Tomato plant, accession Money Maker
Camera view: vertical (180 deg); turntable rotation: 240 degrees
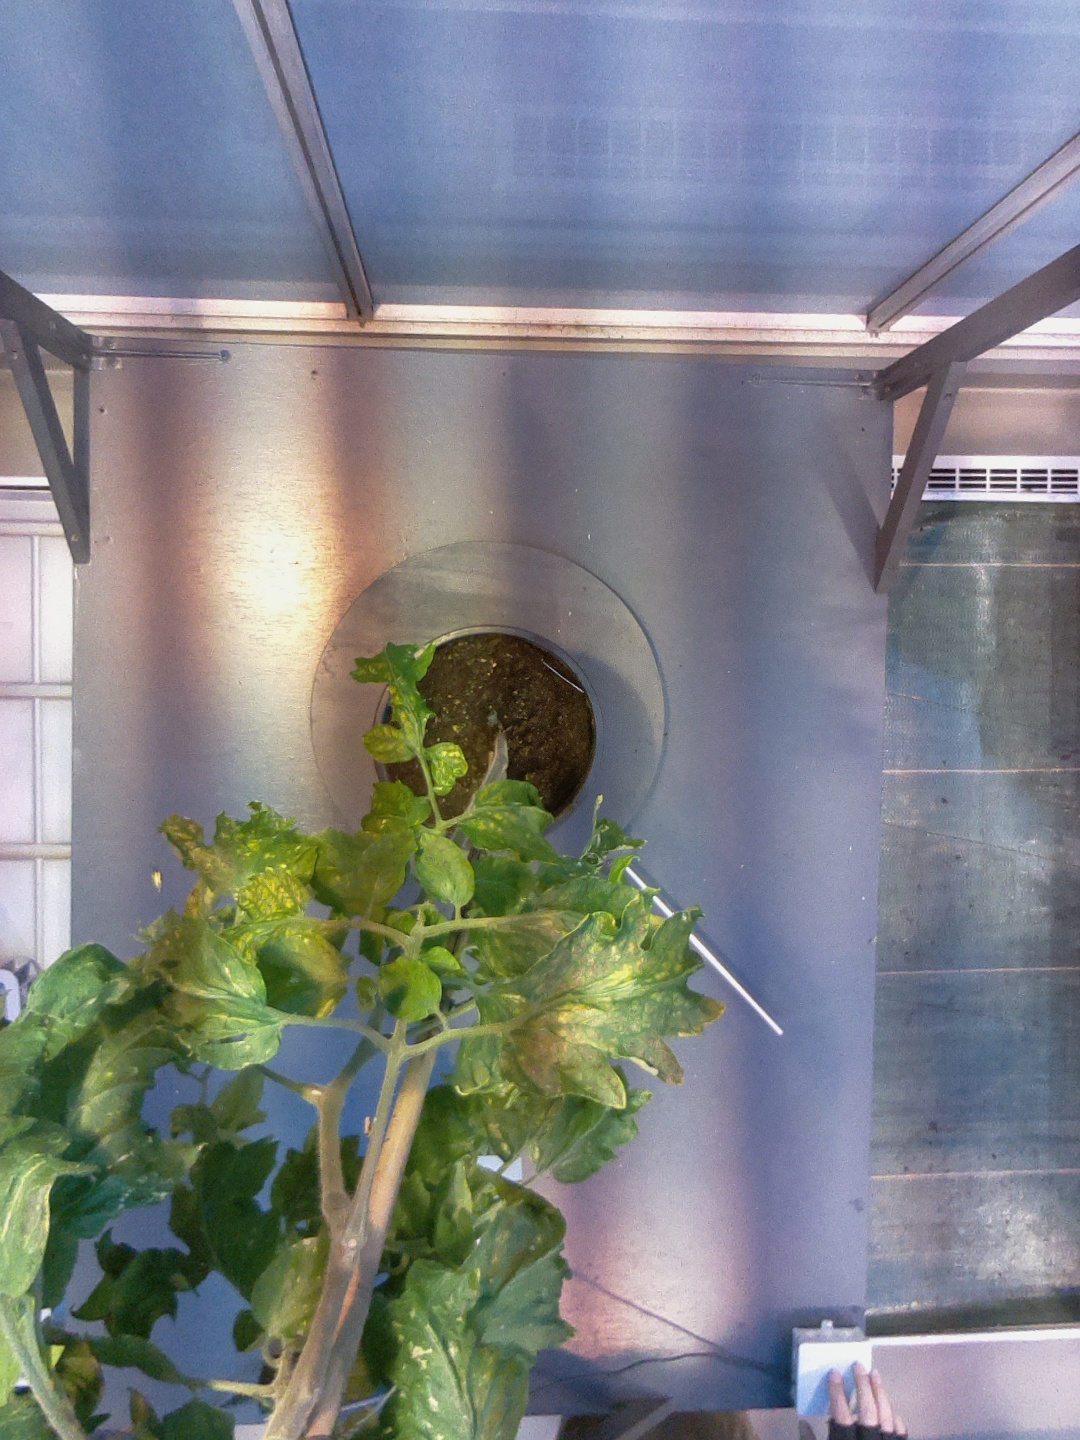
BBCH growth stage 72: 20%-30% of final fruit size